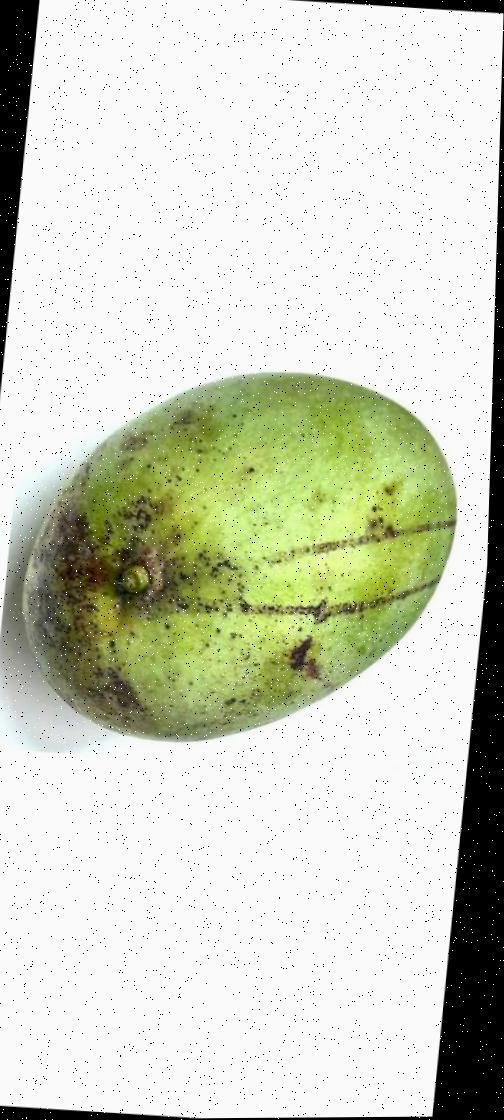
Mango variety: Fazli Shurmai